Celtic Symphony (Wolfe Tones song)

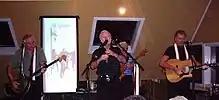

The song is popular among Celtic supporters. Boxer Michael Conlan used the song as his entrance music, and Sinn Féin politician Pauline Tully has used the song during campaigning.